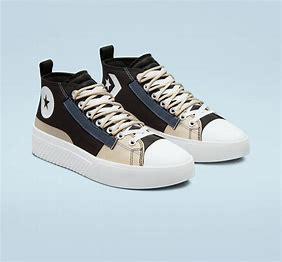
Brand: Converse
Model: UNT1TL3D